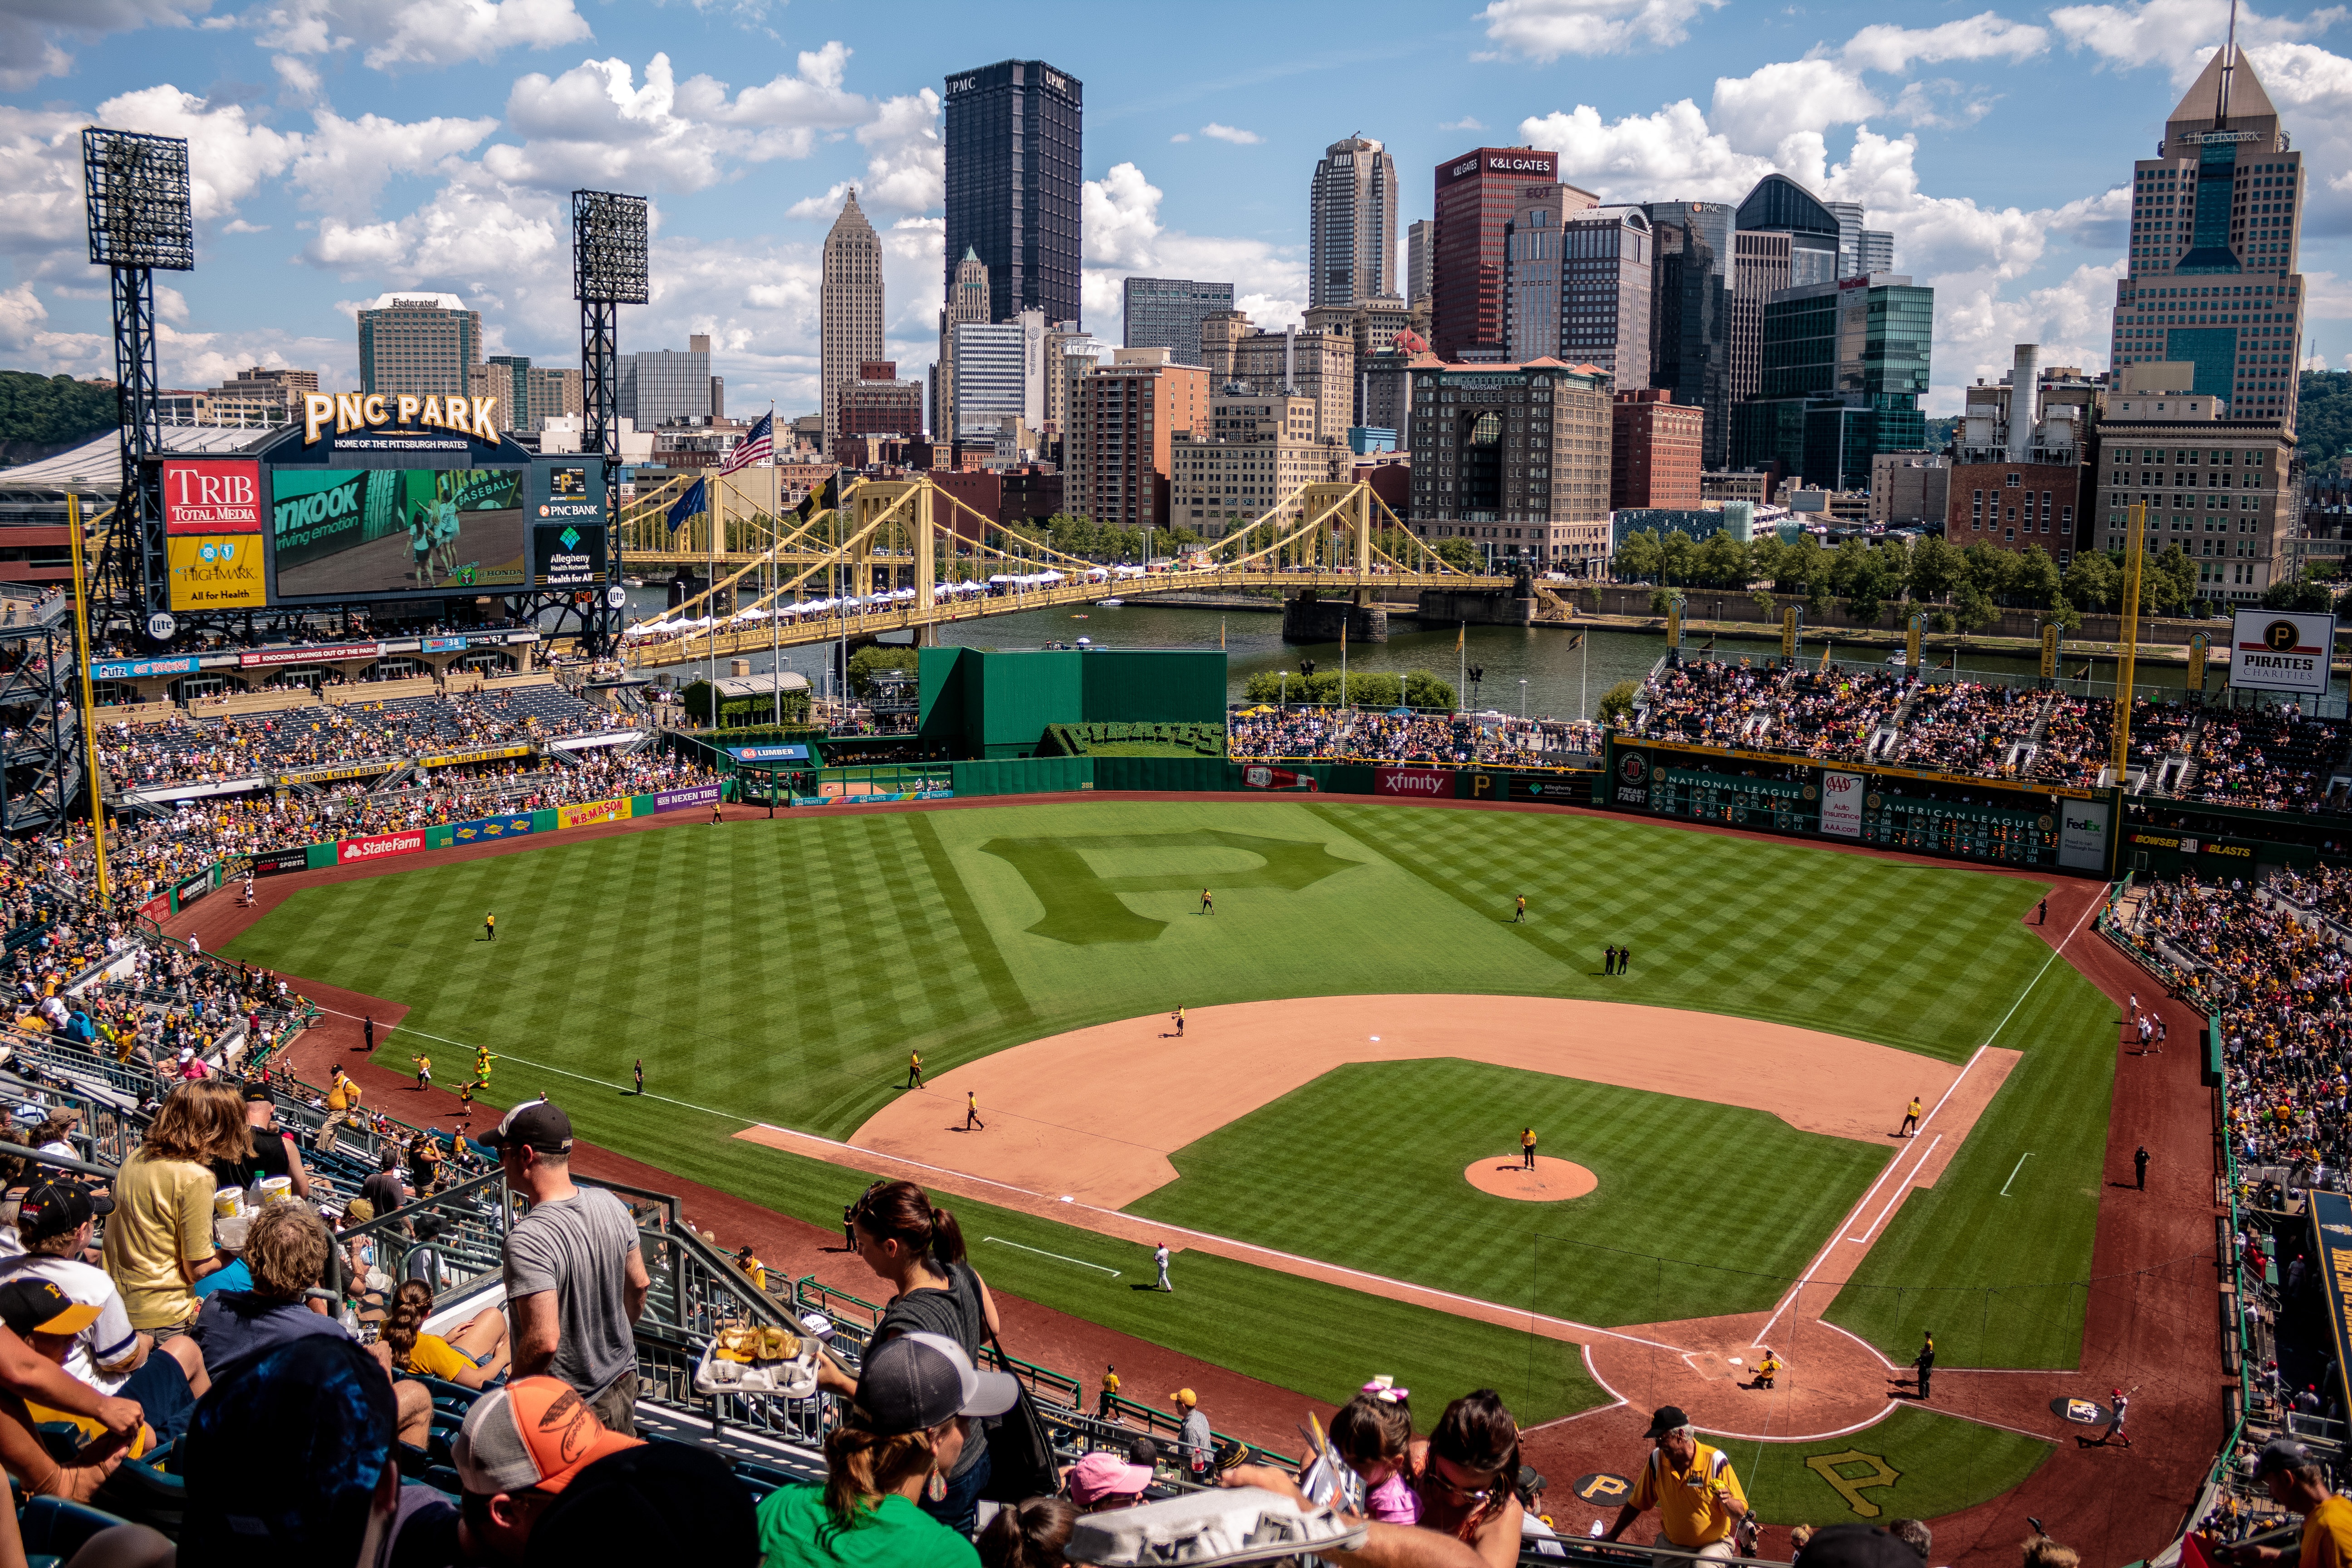
structure, group, people, baseball, sport, field, game, city, crowd, cityscape, audience, pattern, action, stadium, baseball field, grandstand, ballpark, arena, players, outfit, shapes, athletes, spectators, fans, sports fan, pnc park, baseball park, geographical feature, sport venue, soccer specific stadium